Birth of a Beauty

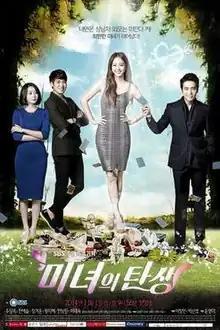
Promotional poster

Birth of a Beauty is a 2014 South Korean television series starring Joo Sang-wook, Han Ye-seul, Jung Gyu-woon and Wang Ji-hye. It aired on SBS TV from November 1, 2014 to January 11, 2015 for 21 episodes.